New York (state)

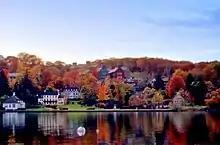
Cold Spring Harbor Laboratory on the North Shore of Long Island, an internationally renowned biomedical research facility and home to eight scientists awarded the Nobel Prize in Physiology or Medicine

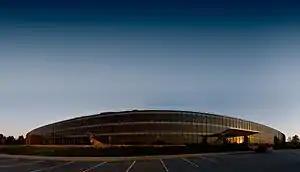
The main laboratory building of the IBM Watson Research Center in Yorktown Heights

In 2013, roughly 3.8 percent of the state's adult population self-identified as lesbian, gay, bisexual, or transgender, constituting a total LGBT adult population in the state of 570,388 individuals. In 2010, the number of same-sex couple households stood at roughly 48,932. New York legalized same-sex marriage on July 24, 2011; one of the first U.S. states to have done so.